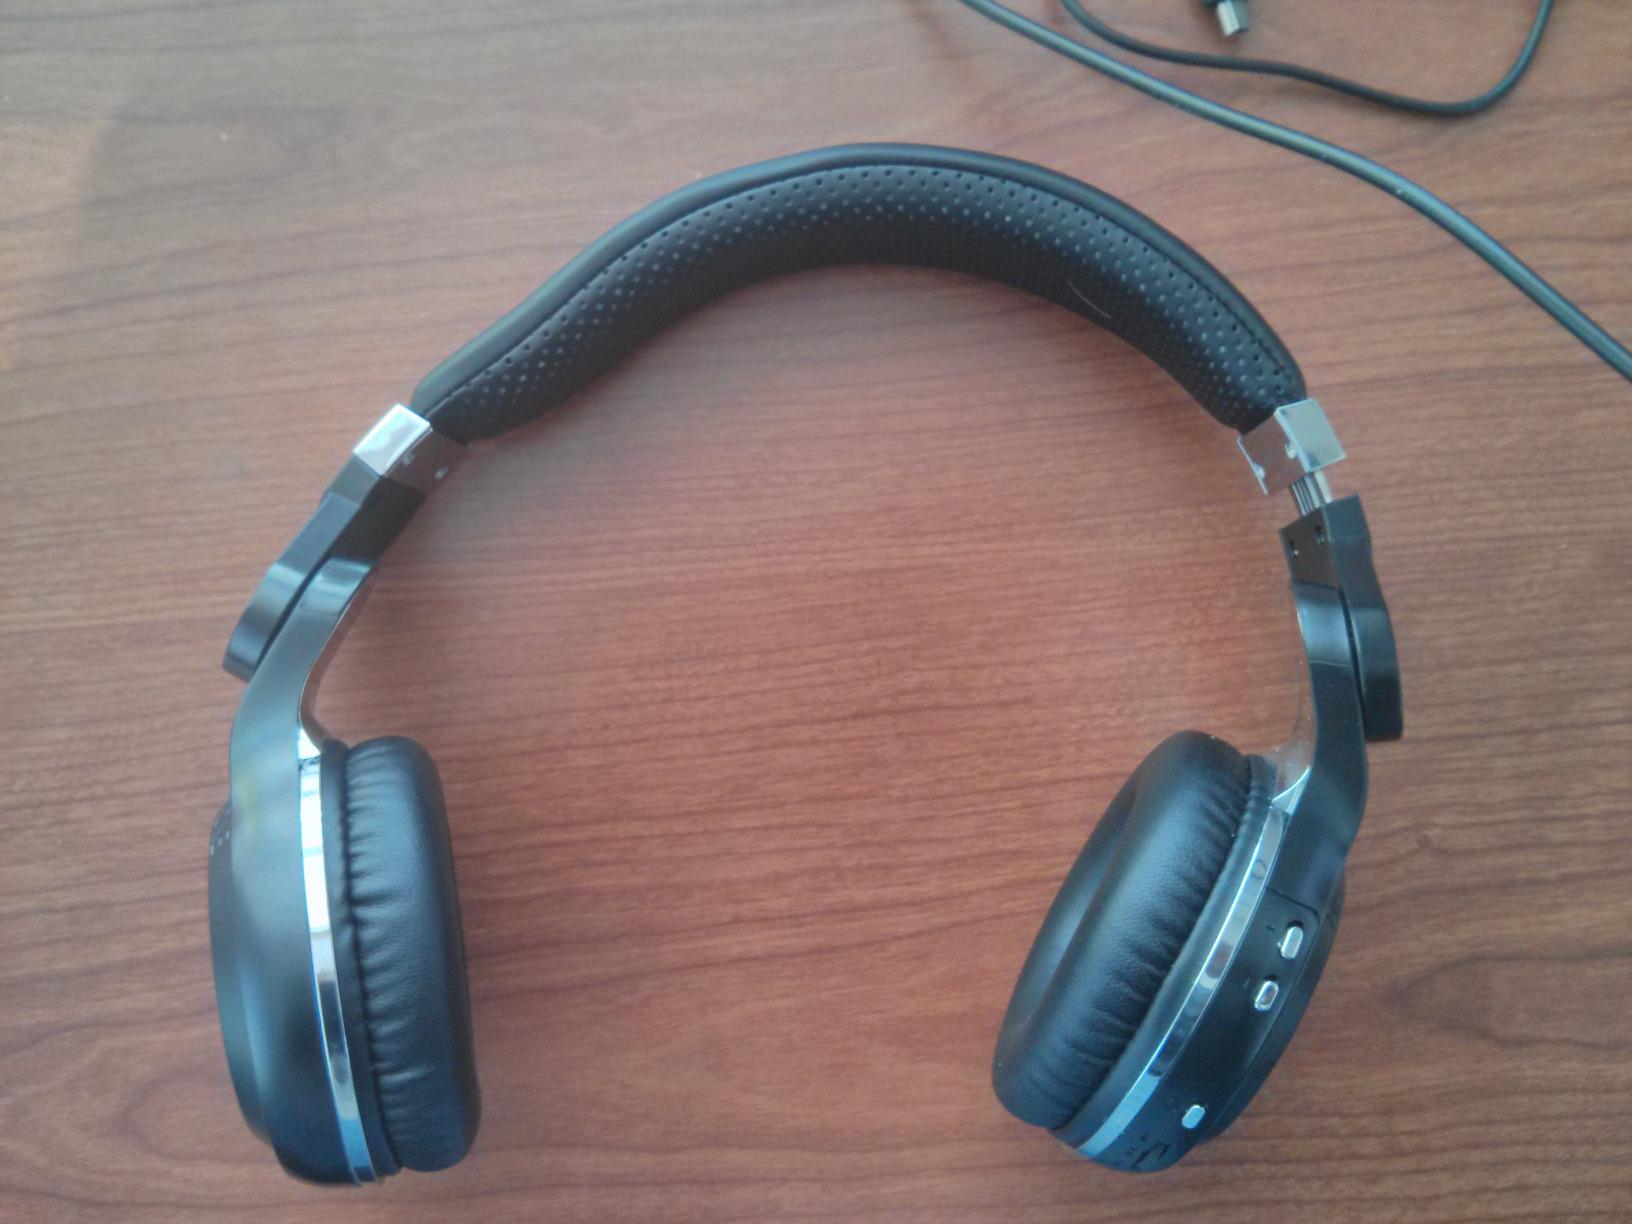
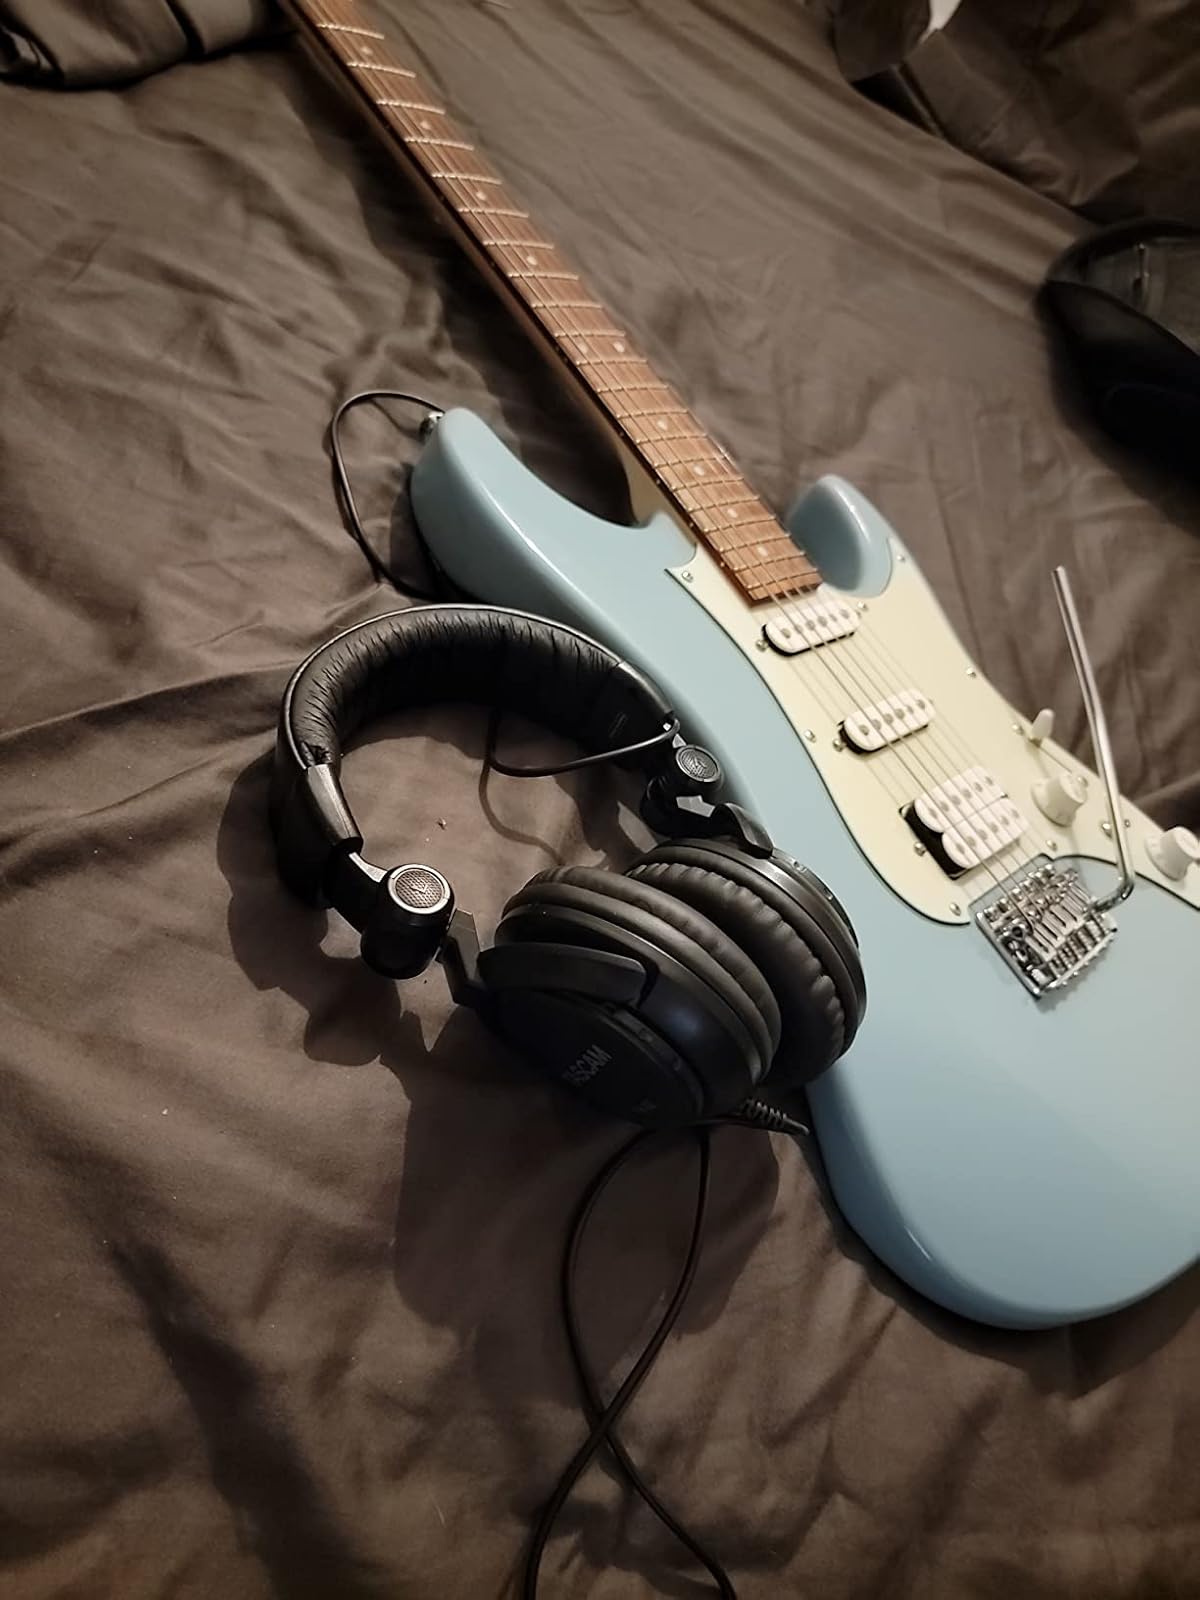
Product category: headphones
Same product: no